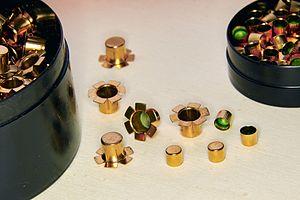
L'amorce est un appareil pyrotechnique qui sert à démarrer un processus explosif.